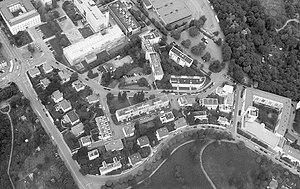
La Weißenhofsiedlung est un lotissement de maisons pour travailleurs qui a été construit à Stuttgart en 1927 dans le cadre de l'exposition "Die Wohnung". Ce fut une vitrine internationale pour ce qui allait être connu par la suite comme l'Architecture moderne. L'exposition eut un succès exceptionnel et reste, encore de nos jours, un des plus importants témoignages de cette architecture très avant-gardiste pour l'époque.